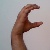
The image shows a hand gesture representing the letter 'C' in Indian Sign Language.